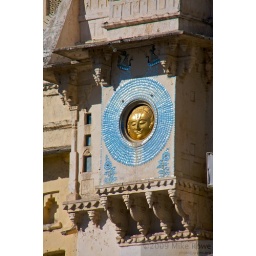
This golden face stands guard over one of the enterances to the City Palace of Udaipur